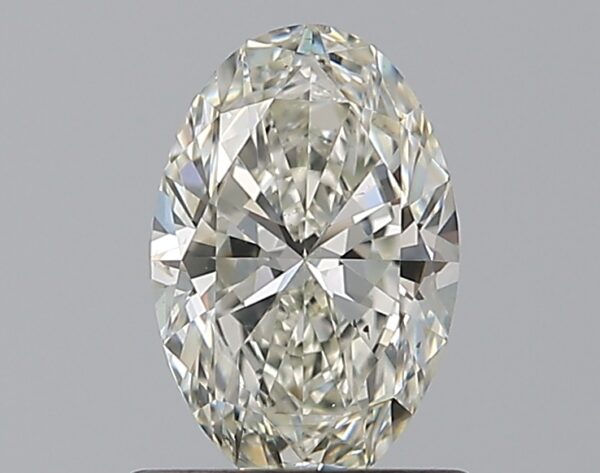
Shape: oval
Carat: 0.75
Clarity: VS2
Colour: J
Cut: EX
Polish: VG
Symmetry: VG
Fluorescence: ST
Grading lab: GIA
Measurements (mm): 7.56 x 4.99 x 3.09